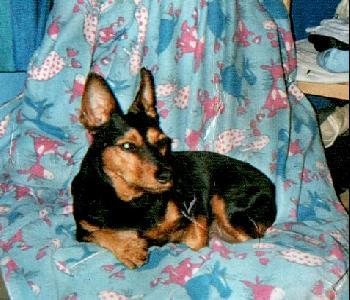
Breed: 209-n000054-Doberman